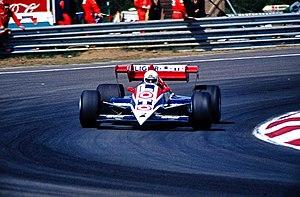
Andrea De Cesaris sur Ligier JS23 lors du GP Belgique 1984 à Zolder